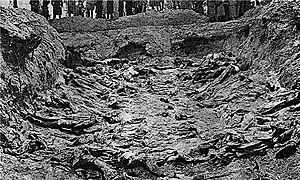
Katynmassakren
En af massegravene i Katynskoven.
Katynmassakren var sovjetiske styrkers masselikvidering af polakker. Massakren begyndte den 4. april 1940 under 2. verdenskrig i Katyn, der ligger 22 km fra Smolensk. Det antages, at der i alt blev dræbt mellem 15.000 og 20.000 i Vestsovjetunionen. Ca. 8.000 var officerer i den polske hær, og resten blev beskyldt for at være gendarmer, spioner, landejere, fabriksejere, præster eller advokater. Massakren udslettede store dele af den polske intelligentsia.